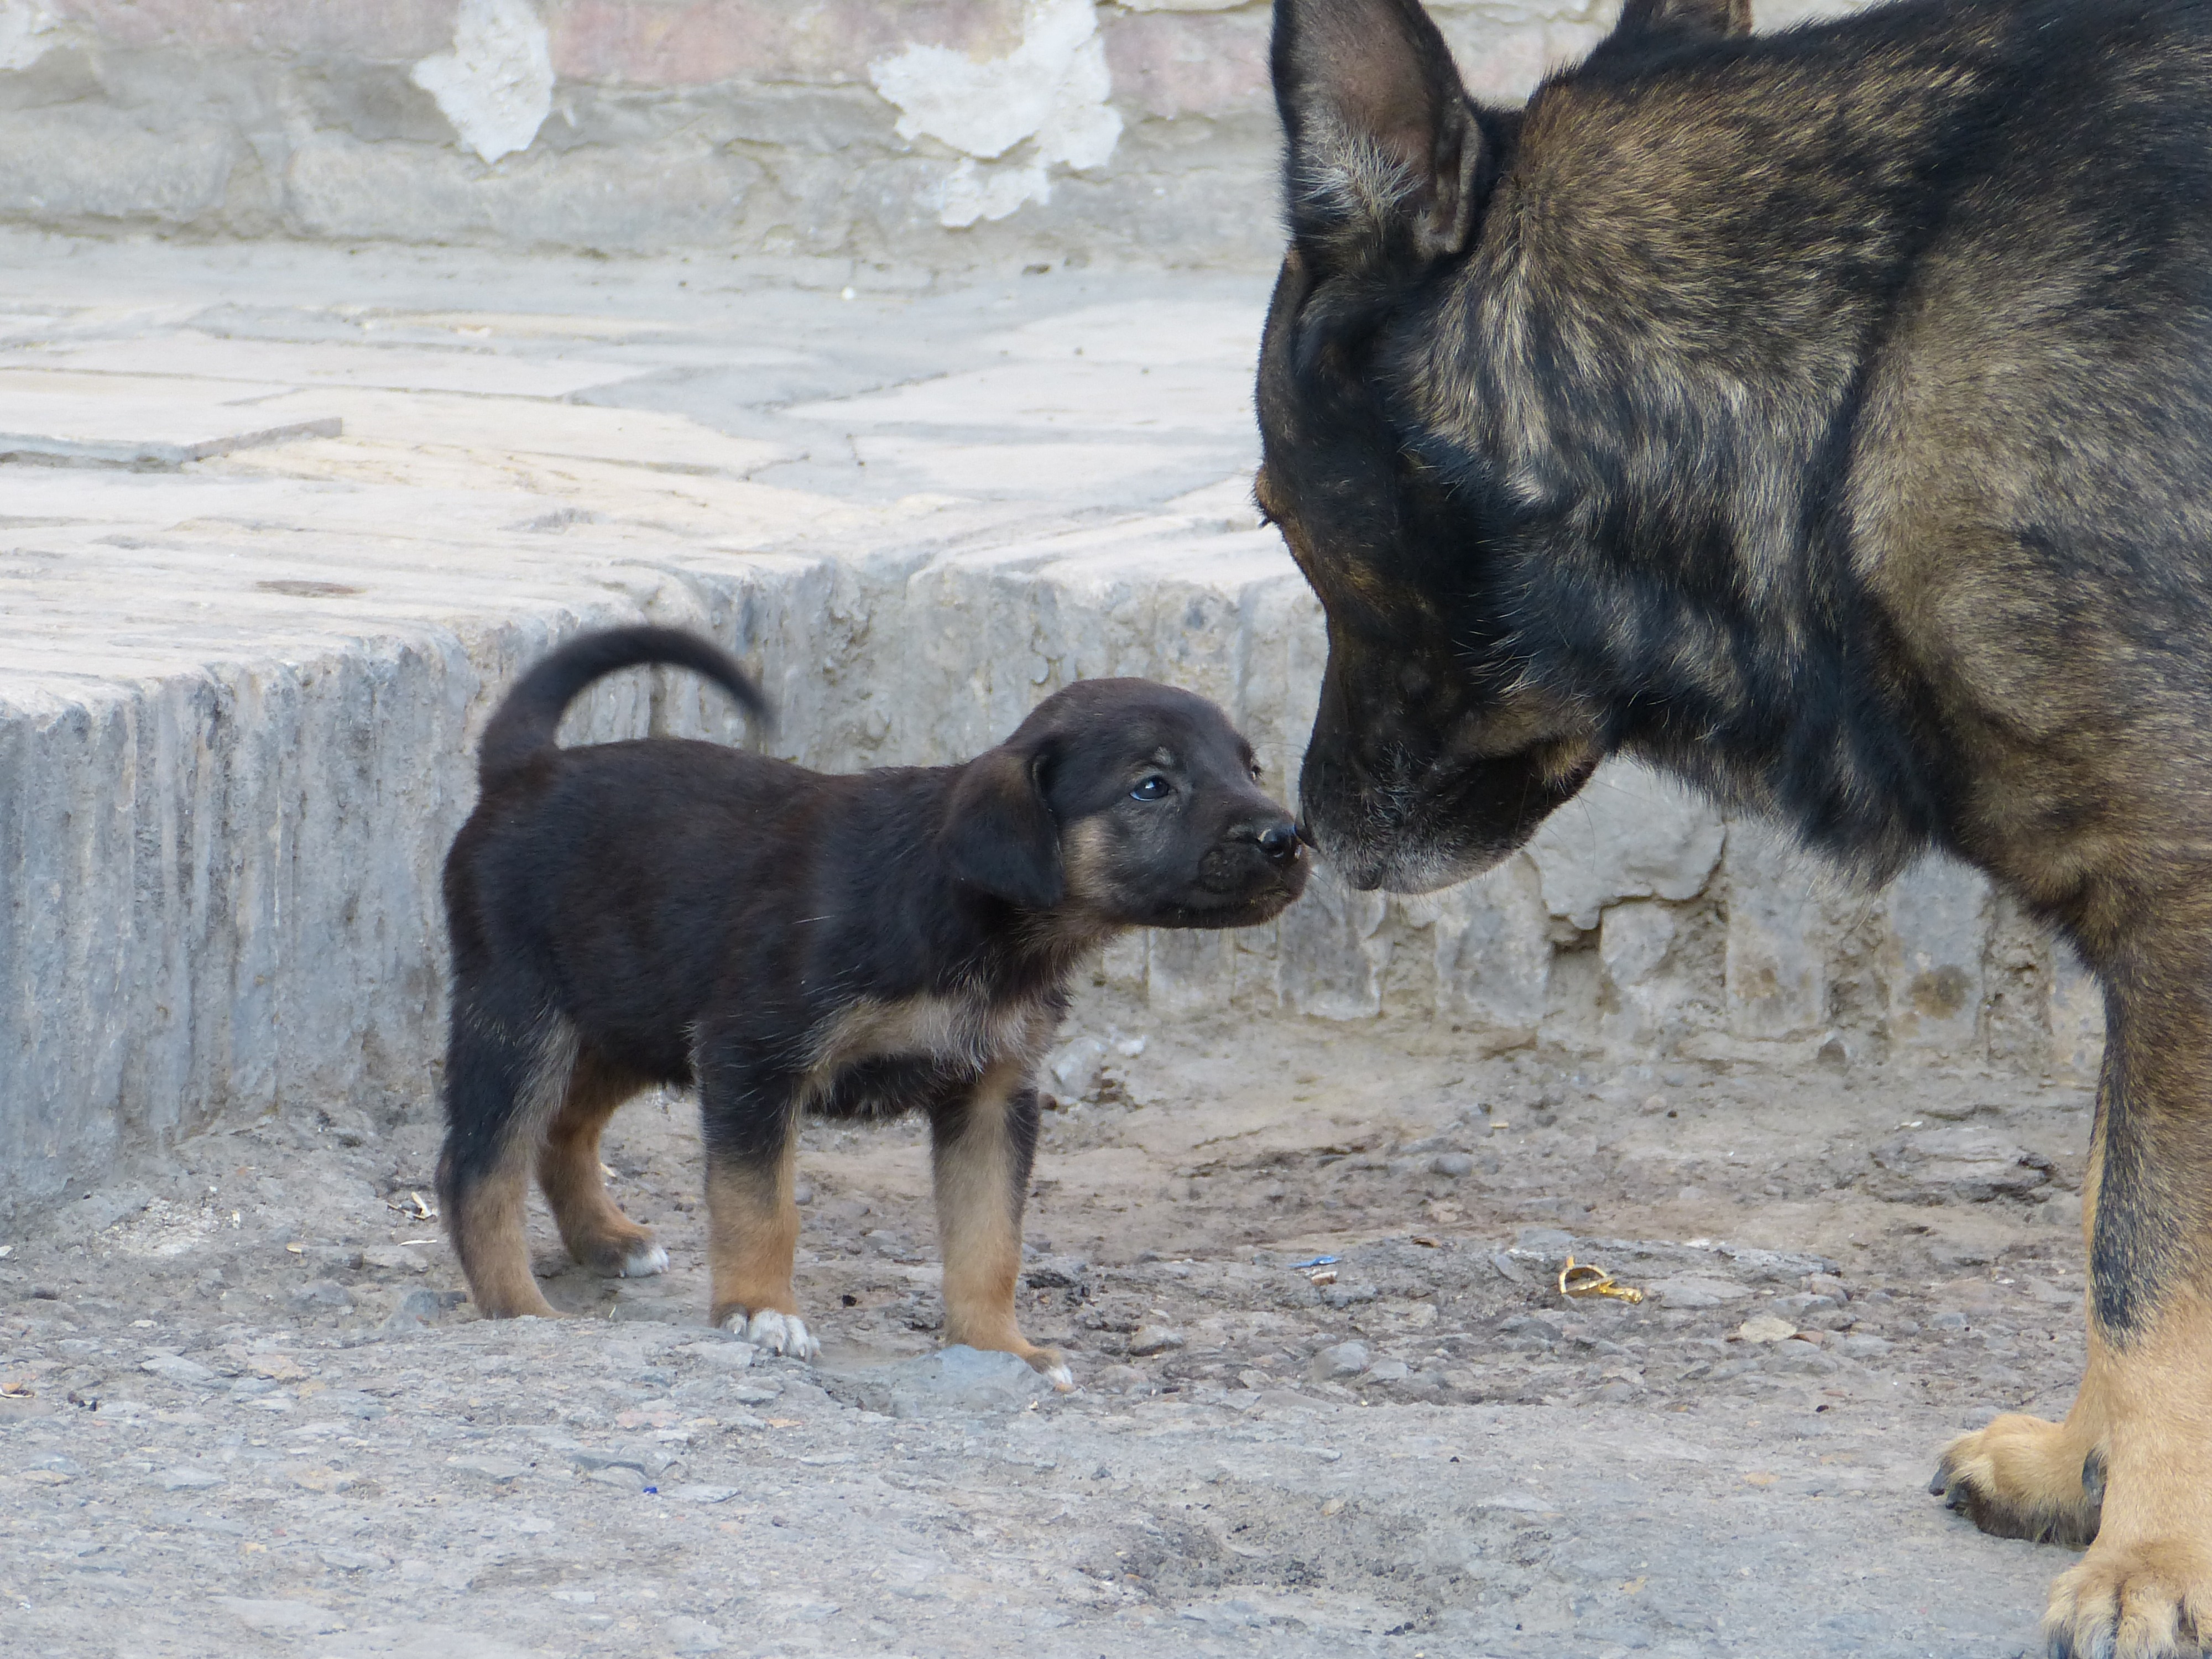
puppy, dog, cute, mammal, friendship, friend, snout, head, vertebrate, dog breed, young dog, small dog, taster, street dog, dog like mammal, wolfdog, dog breed group, dog crossbreeds, german shepherd dog